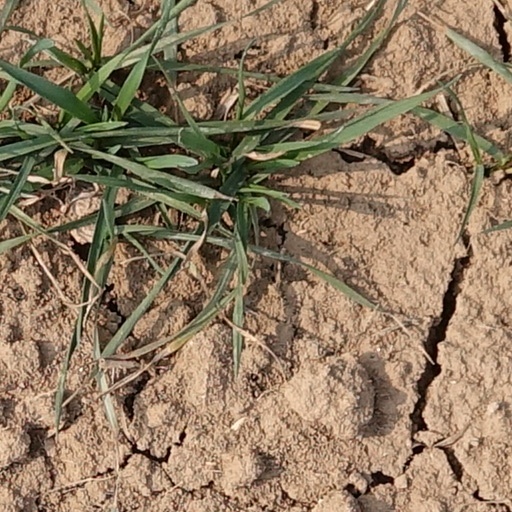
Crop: wheat